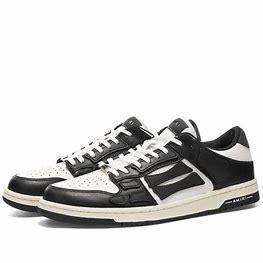
Brand: Amiri
Model: Skel Top